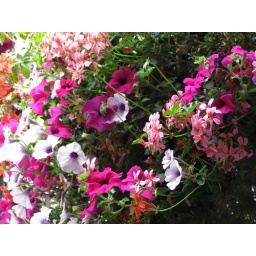
Pretty pink flowers at the Brazen Head Pub in Dublin.